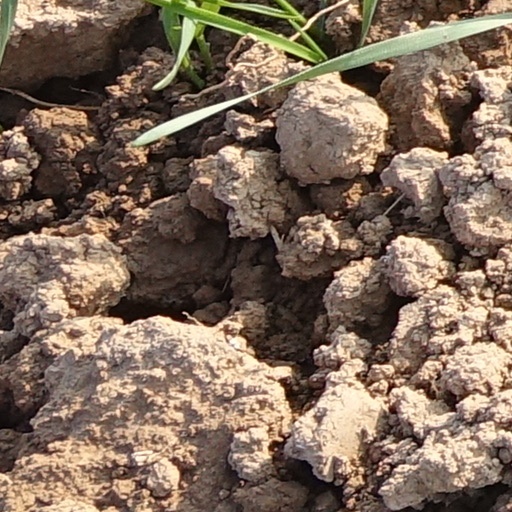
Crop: wheat